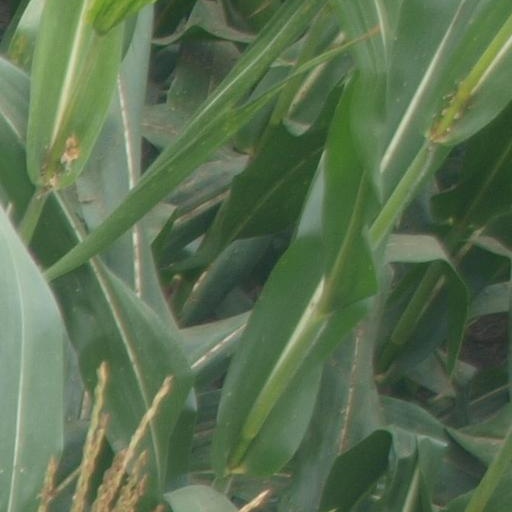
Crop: maize; corn